Energy in Jordan

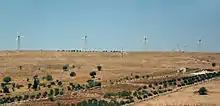
320 kW Ibrahimyah Wind Power Plant.

Jordan currently operates three wind power plants at Ibrahimyah, Hofa and Tafila. The Ibrahimyah plant, located approximately 80 km north of Amman, consists of 4 wind turbines with capacity 0.08 MW for each. The Hofa plant, located approximately 92 km north of Amman, consists of 5 wind turbines with capacity 0.225 MW for each. The Tafila Wind Farm is located in Tafilah Governorate in south-west Jordan. The Tafila Wind Farm has a capacity of 117 MW and produces 390 gigawatt-hours annually powering 83,000 homes.